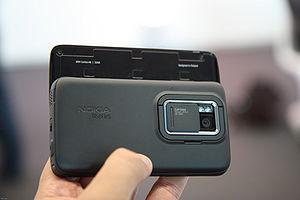
Le Nokia N900 est une tablette Internet, un téléphone mobile et un ordinateur de poche basé sur Maemo 5, ce qui le classe dans la catégorie des smartphones.